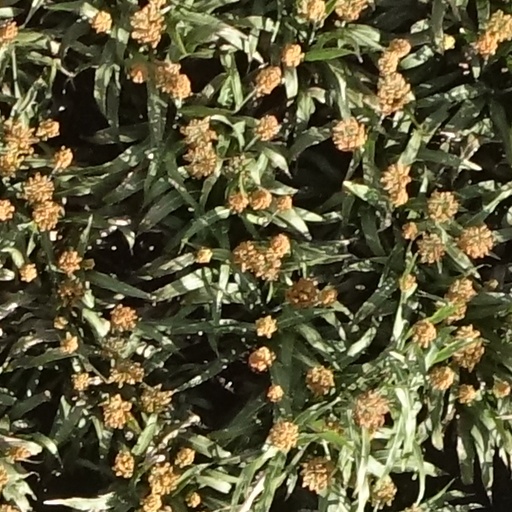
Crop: sorghum